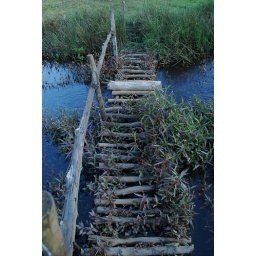
a small wooden crossing made in the valleys made in the umpteen water streams in ooty